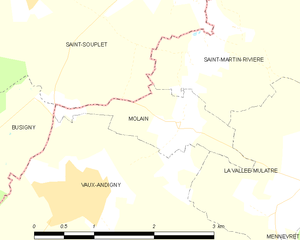
Carte des communes françaises: Molain